The Violent Patriot

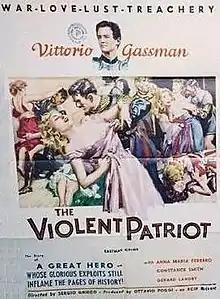

The Violent Patriot is a 1956 Italian adventure film directed by Sergio Grieco. It is loosely based on real life events of the Italian condottiero Giovanni dalle Bande Nere.